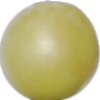
Label: Grape White 2